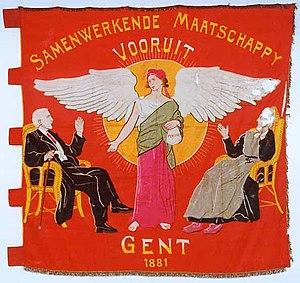
Drapeau de la coopération des travailleurs «Vooruit» de Gand de 1924. L'image représente la retraite.